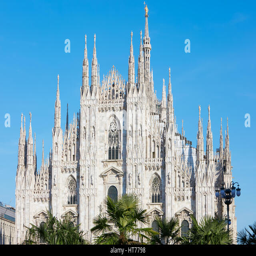
cathedral with palm trees , blue sky in a sunny day